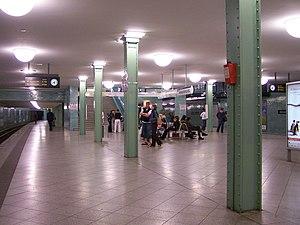
la station du métro de Berlin Alexanderplatz, ligne U8 Português: a estação do metro de Berlim Alexanderplatz, linha U8